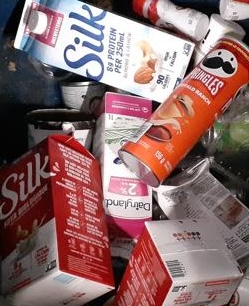
Label: cardboard